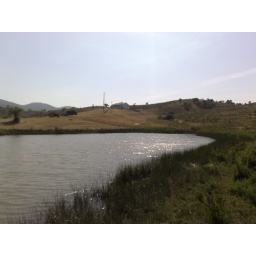
complete with terrapins, crayfish and at least one water snake. i thought i was dead brave swimming in this.